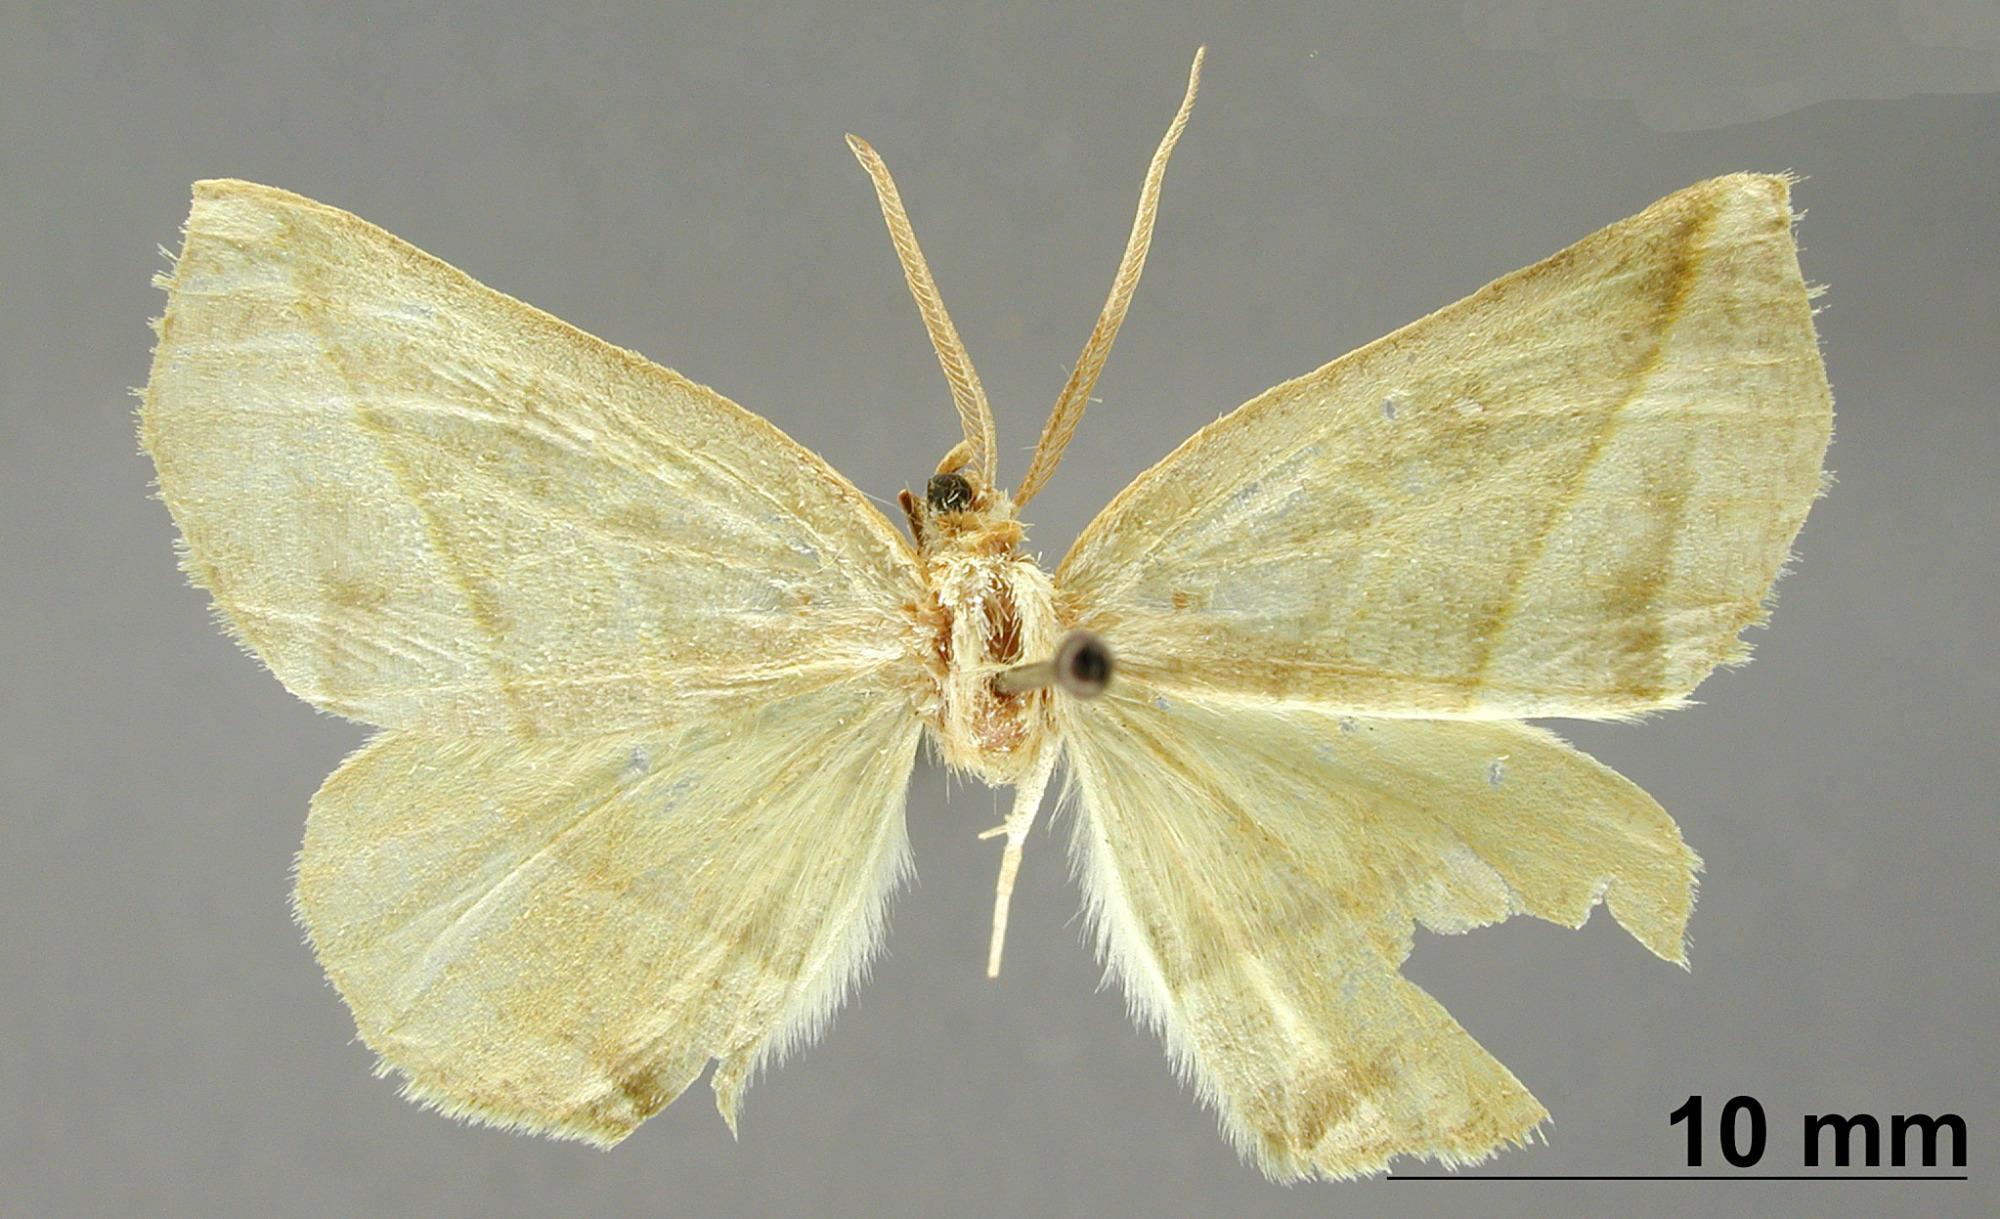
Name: Apicia mesenterica
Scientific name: Apicia mesenterica Dyar, 1916
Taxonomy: Animalia, Arthropoda, Insecta, Lepidoptera, Geometridae, Ennominae
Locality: Cuernavaca, Mexico, Mexico